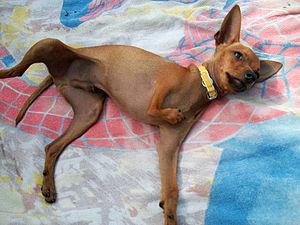
Une malformation est une anomalie congénitale d'un tissu ou d'un organe du corps humain ou de tout être vivant ; due à un trouble du développement du fœtus ou de l'embryon.